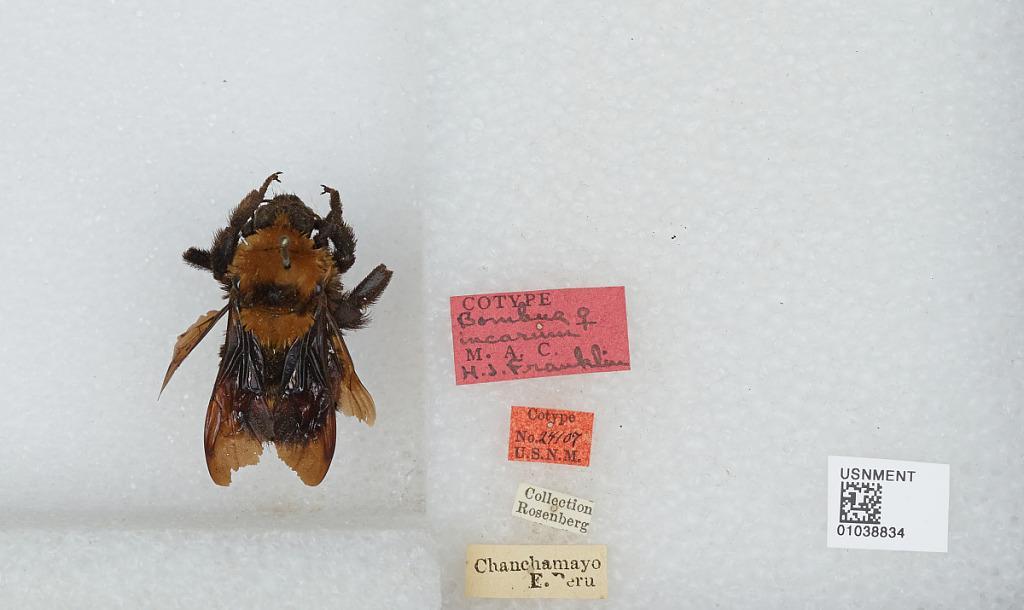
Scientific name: Bombus (Fervidobombus) transversalis (Olivier)
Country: Peru
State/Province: Junín
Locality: Chanchamayo